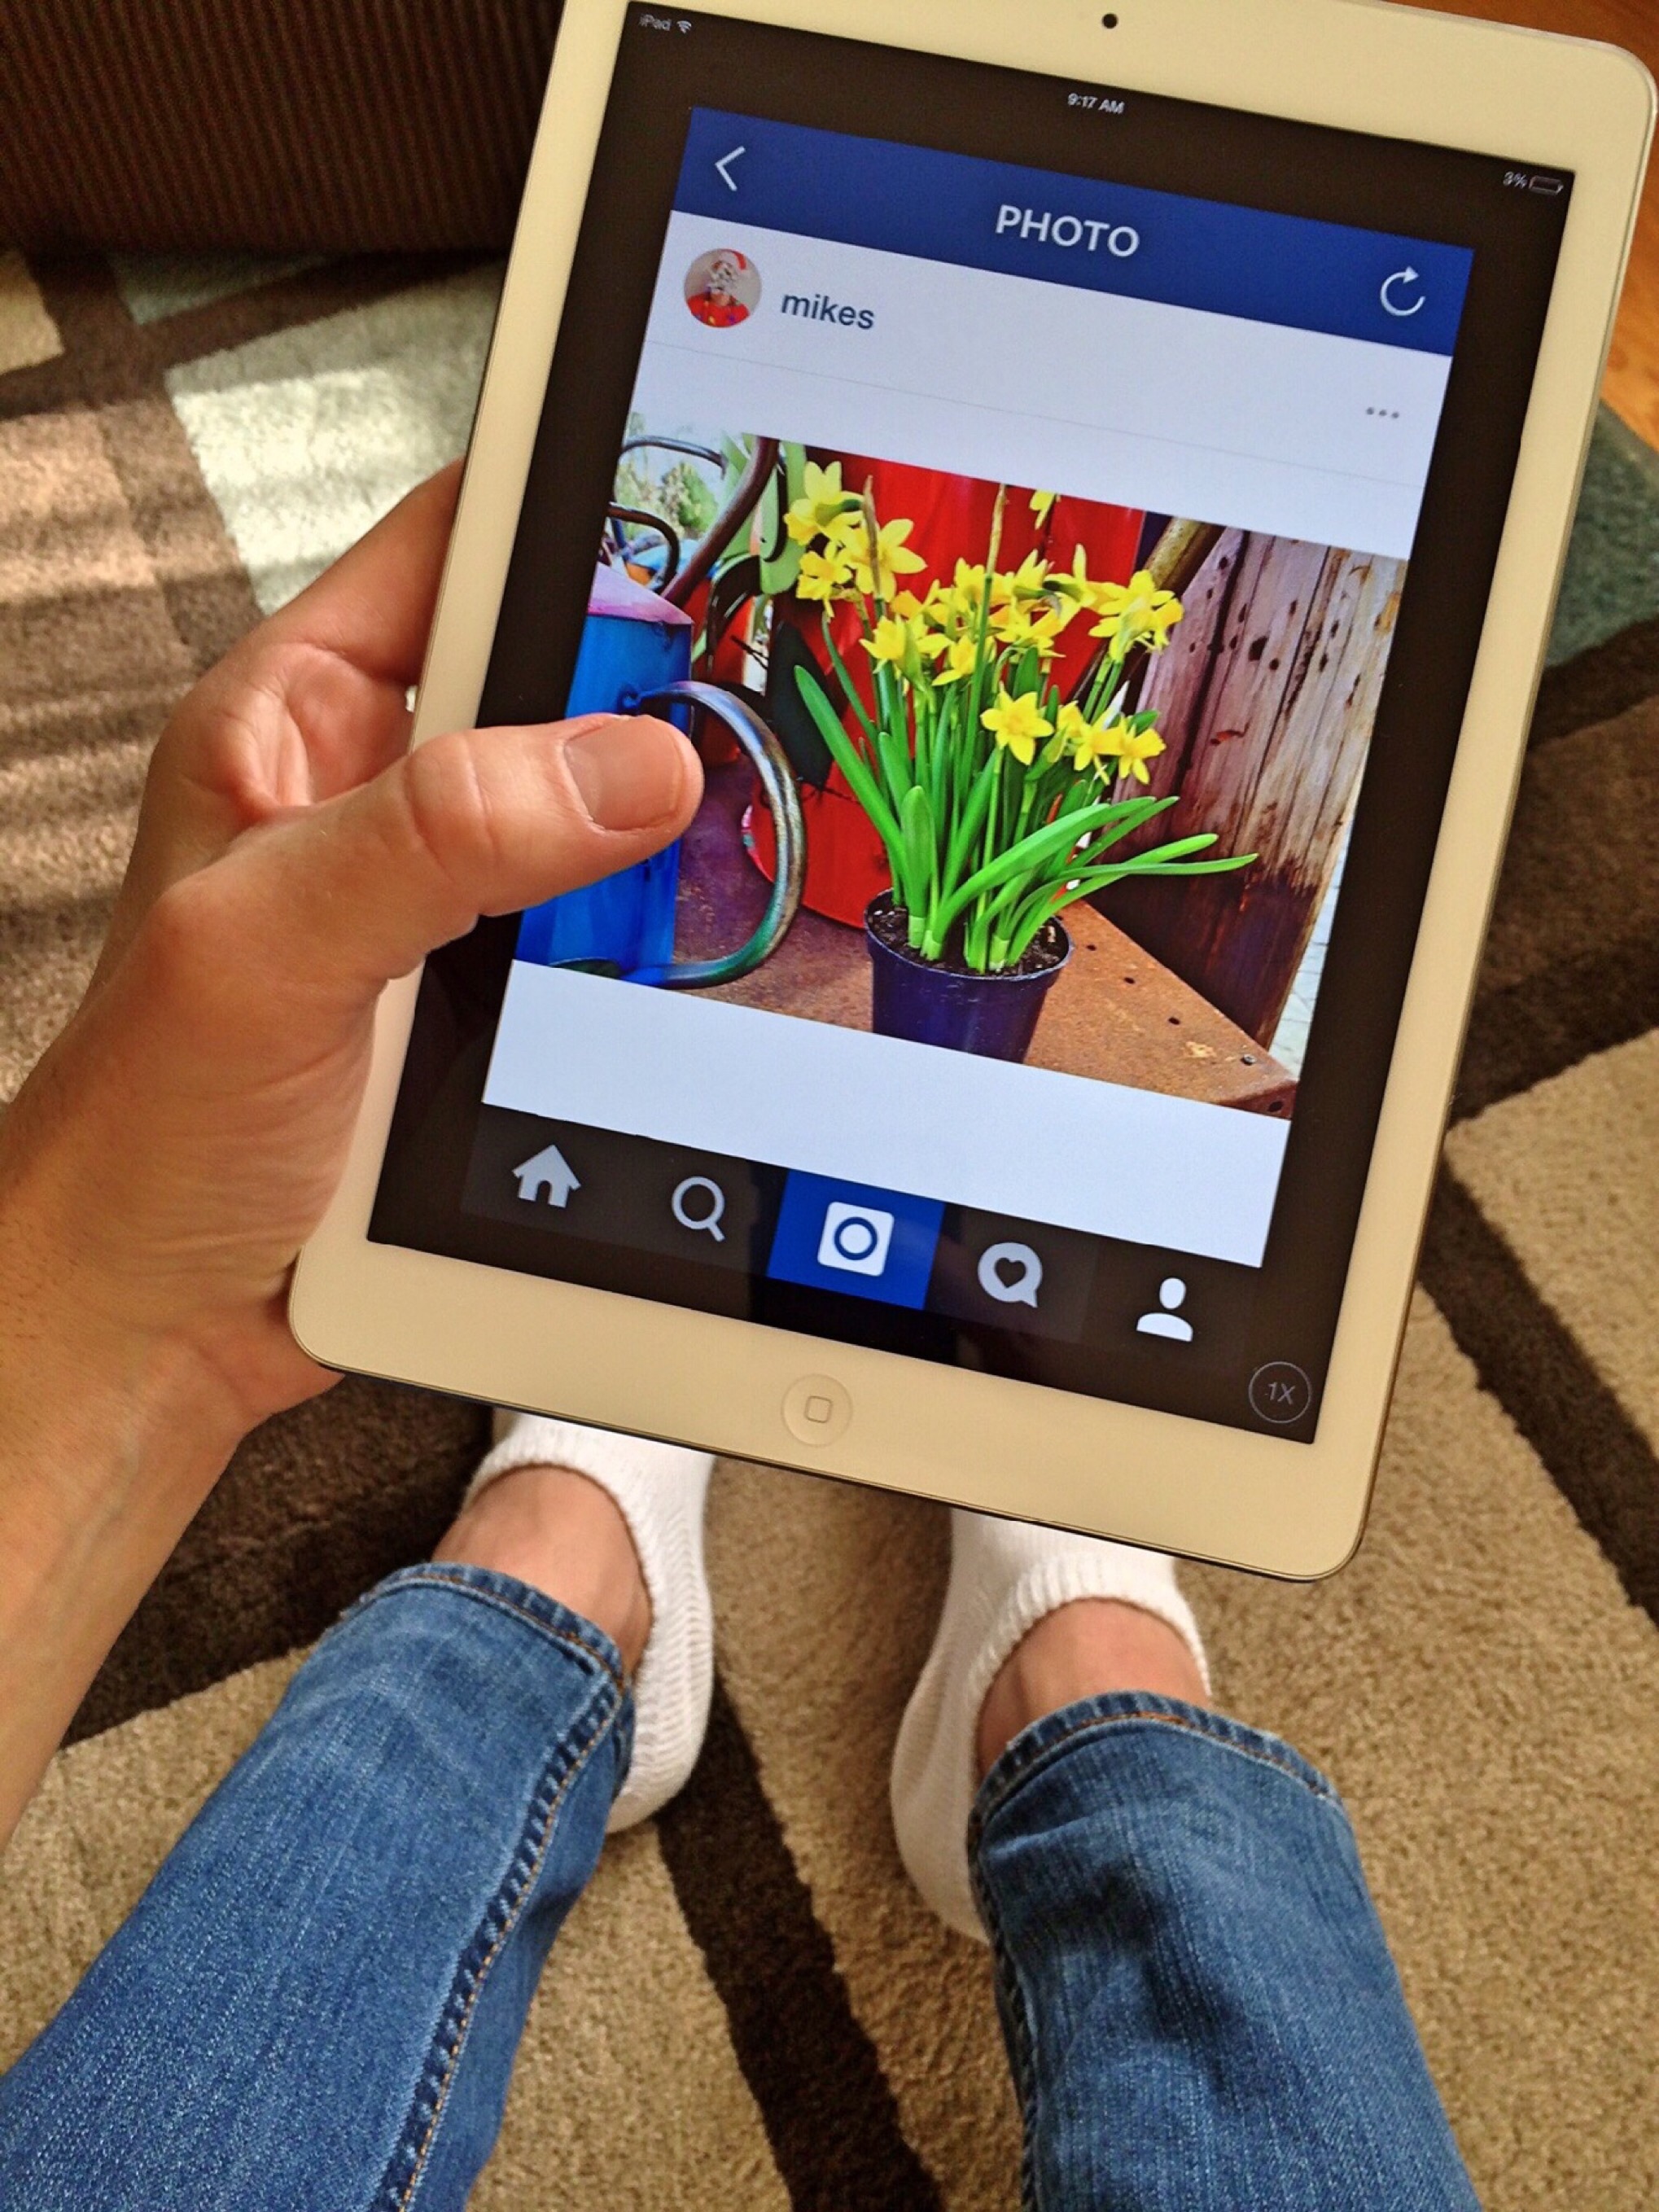
smartphone, ipad, technology, play, social, internet, gadget, blue, mobile phone, design, digital, instagram, online, tablet computer, portable communications device